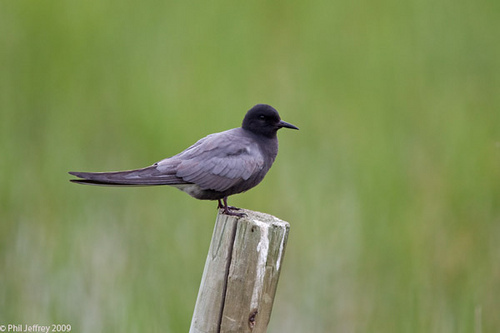
a grey bird with a black head and a thin black beak.
this bird is small and black and has a head a lot smaller in comparison to its body.
a bird with an all black head, thin, pointed bill, and gray covering its body.
this little bird has a purple/gray body and a black head with a small beak.
a bird with a black crown and a gray belly.
this bird has a black crown, yellow wingbars, and dark grey on the breast.
a small bird, with a black head, and a blue/gray wings and back.
the color of the bird is grey with black head and black beak.
this particular bird has a belly that is gray and black with gray secondaries
this particular bird has a belly that is gray and black
Species: Black Tern